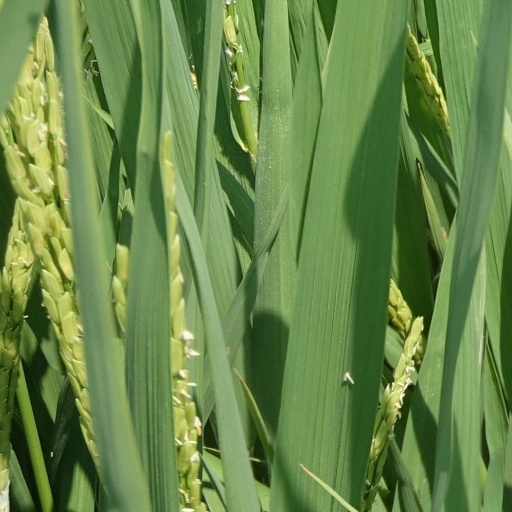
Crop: rice